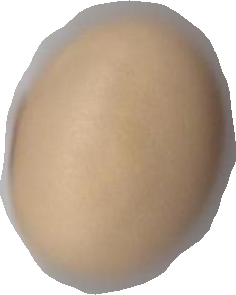
Variety: Anjasmoro